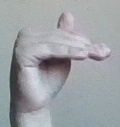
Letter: khaa